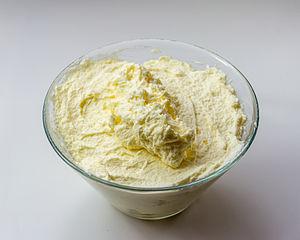
La crème au beurre est une crème composée de beurre pommade, d'œufs, de sucre et parfois de lait.